Nine-Eared Hound

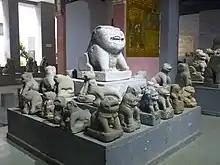
Various Leizhou stone dogs in the collection of Leizhou Museum.

The Nine-Eared Hound is a legendary dog from the mythology of Leizhou Peninsula. In the earliest extant version of the myth, collected in "Taiping Guangji" (978) and dating from the Tang dynasty (618–907), it had twelve instead of nine ears.